Jean-Jacques Avril

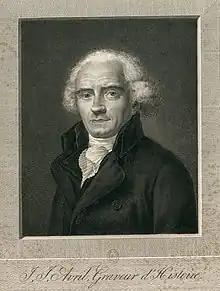
Jean-Jacques Avril

Jean-Jacques Avril "the elder" (1744–1831) was a French artist, reproductive engraver, printmaker born in Paris who made about 540 engravings, some of large dimensions. He was a pupil of Johann Georg Wille. He died in Paris in 1831.